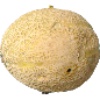
Label: Cantaloupe 2